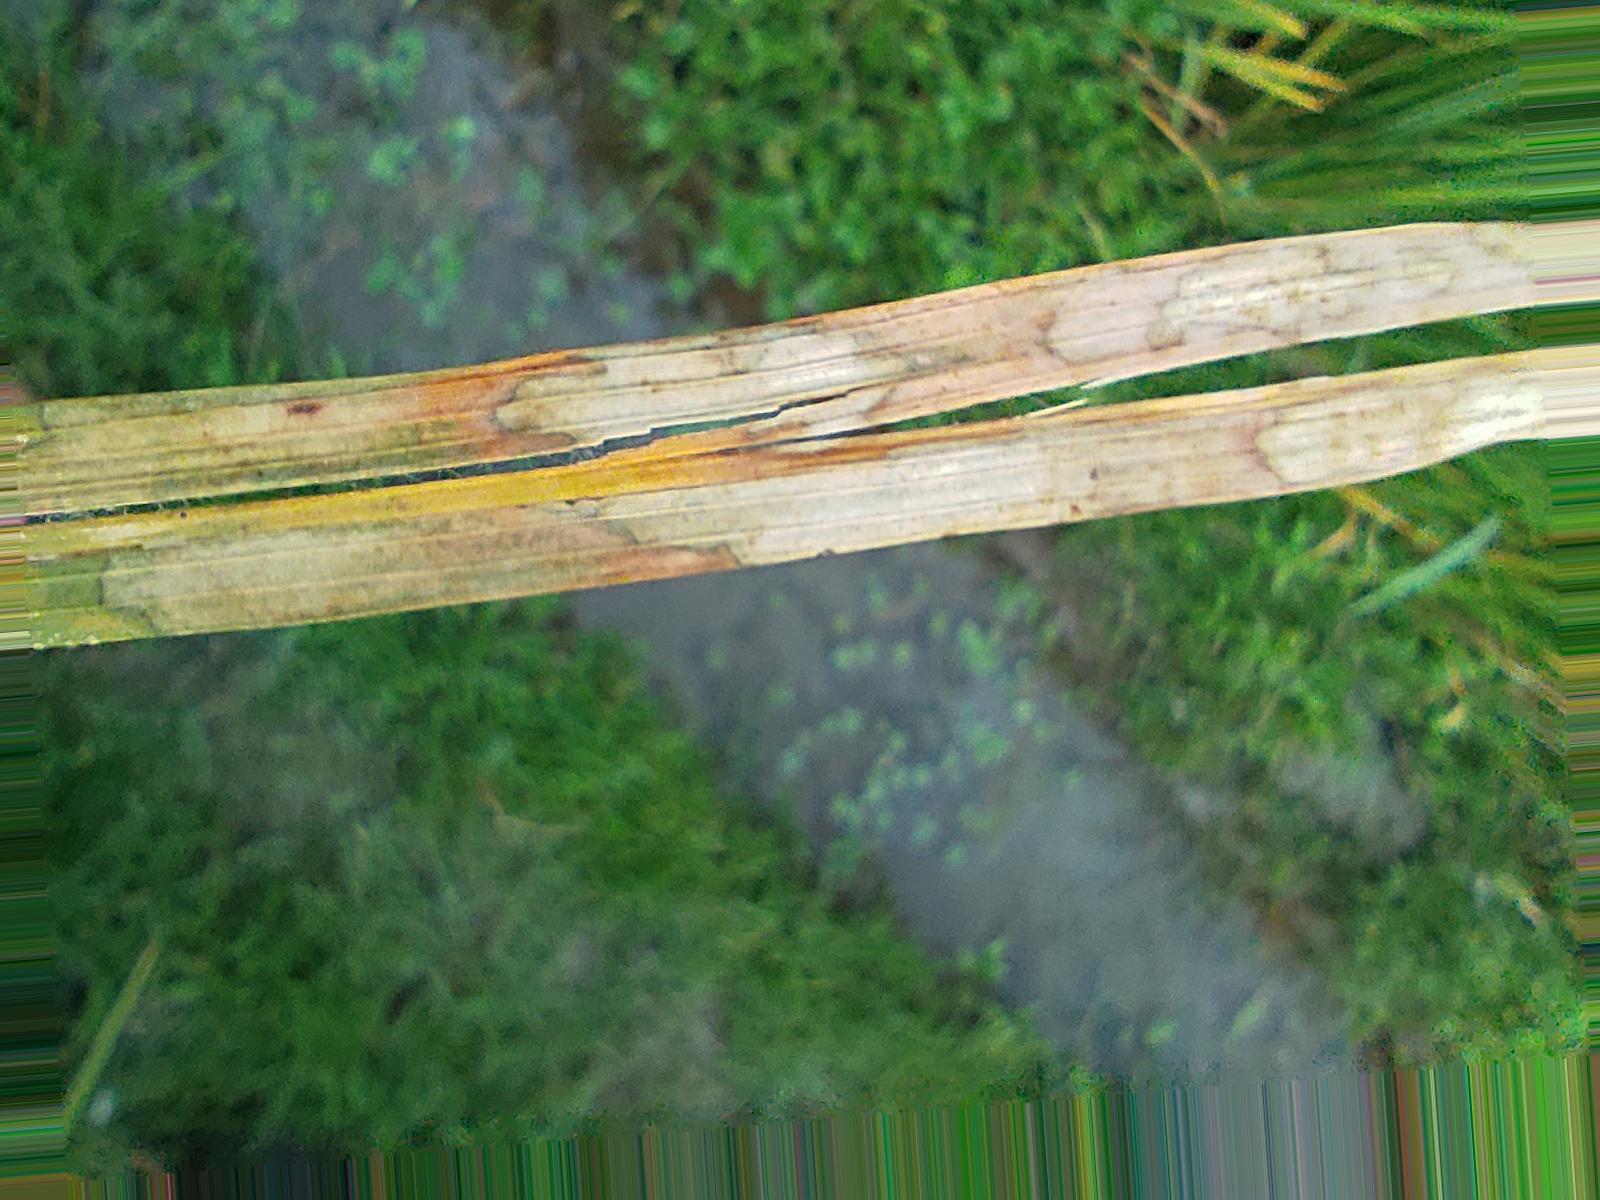
Nhãn: Bệnh Đốm Vằn ( Khô vằn ) ( Sheath Blight )